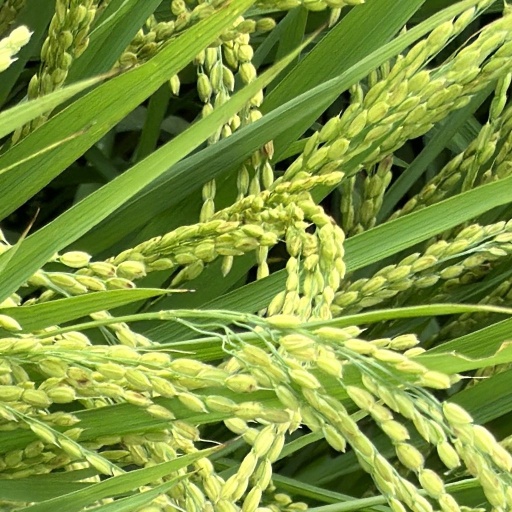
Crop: rice